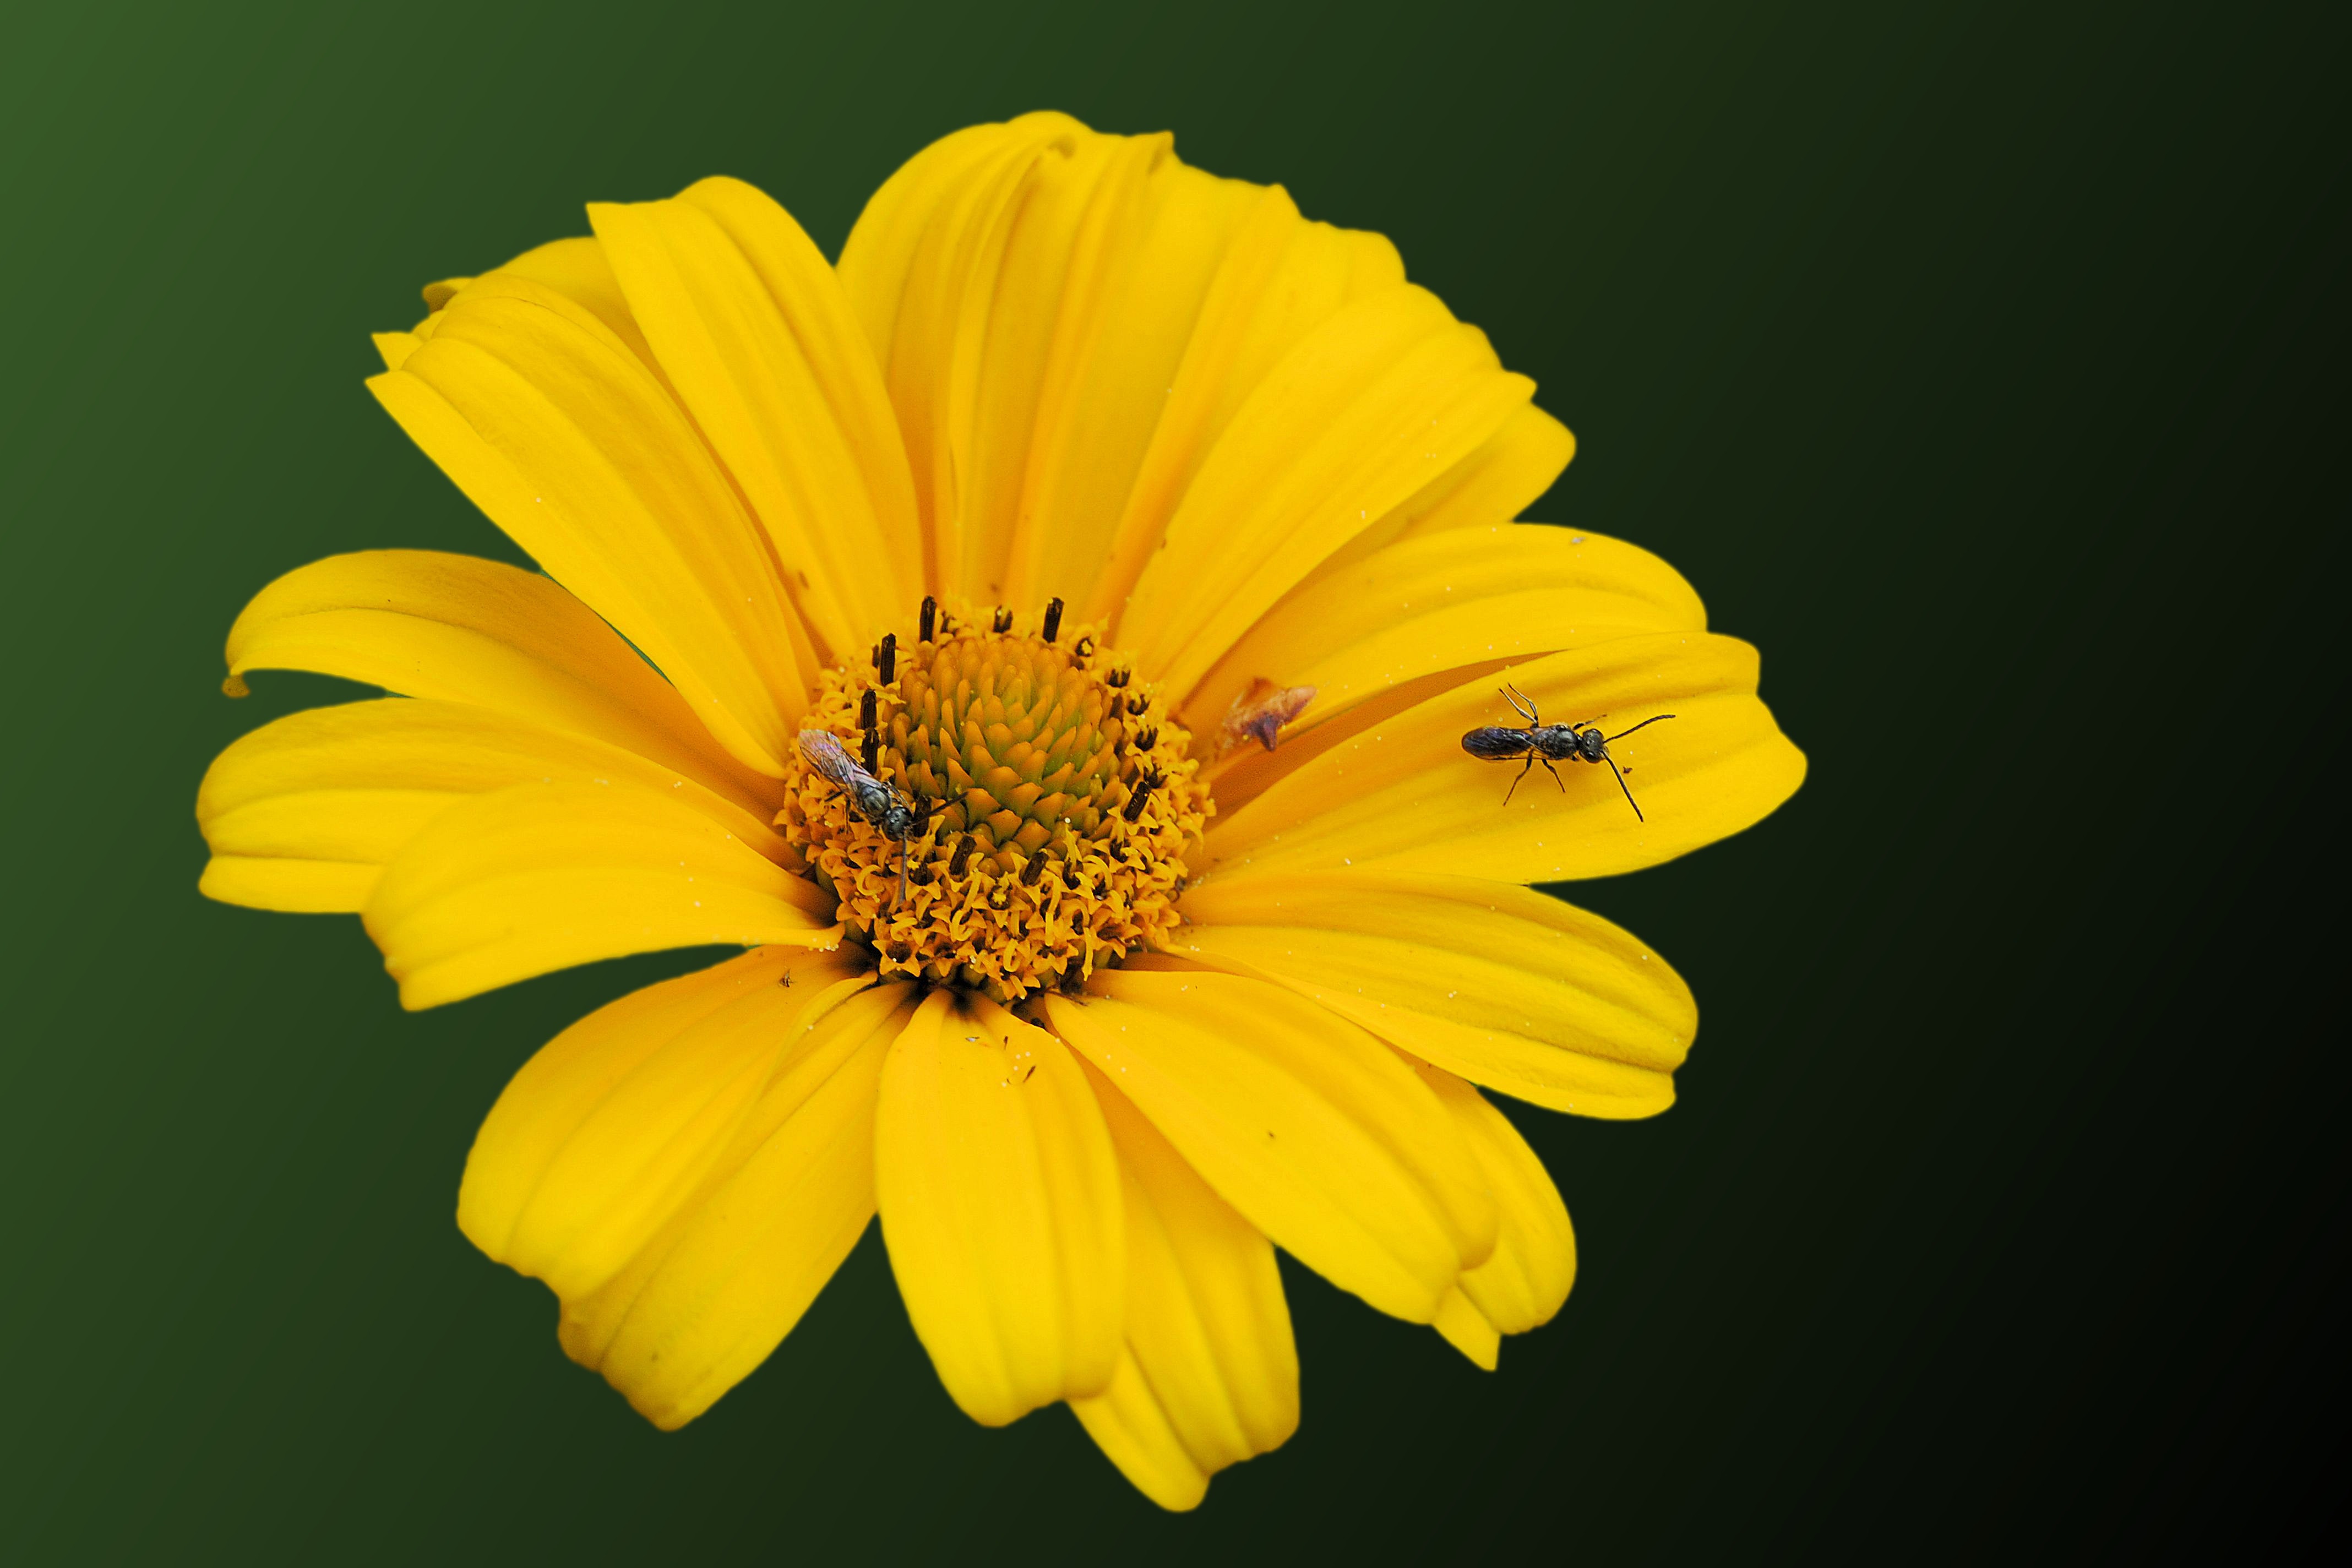
blossom, plant, photography, flower, petal, bloom, daisy, herb, insect, yellow, flora, wildflower, close up, sun flower, gerbera, nectar, macro photography, flowering plant, daisy family, calendula, helianthos, oxeye daisy, annual plant, plant stem, land plant